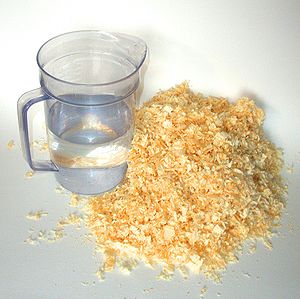
Pykrete
Pykrete består af 14 % savsmuld og 86 % vand.
Pykrete er et frossent kompositmateriale, der oprindeligt blev fremstillet af ca. 14 % savsmuld eller anden form for pulp og ca. 86 % is. Pykrete har en række usædvanlige egenskaber, bl.a. at det smelter meget langsomt som følge af materialets lave varmeledningsevne samt voldsomt forbedret styrke og sejhed i forhold til is. Disse fysiske egenskaber gør materialet sammenligneligt med beton, så længe det holdes frossent. Under Anden verdenskrig foreslog Geoffrey Pyke materialet som kandidat til bygning af et enormt hangarskib til den britiske royale flåde.